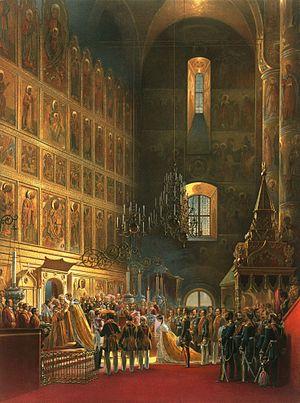
Georg Wilhelm Timm est un peintre et artiste graphique russe. Il est né à Sorgenfrei non loin de Riga d'une famille aux racines allemandes le 21 juin 1820 et mort à Berlin le 19 avril 1895. Il fut membre de l'académie impériale des beaux-arts et éditeur d'un journal d'art russe. Il a beaucoup peint la vie de la Empire russe à Saint-Pétersbourg mais aussi à d'autres endroits de l'Empire dont Tbilissi en Géorgie.